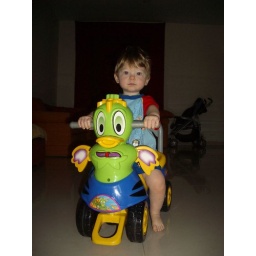
5575 Toby's first bike in the shape of a duck